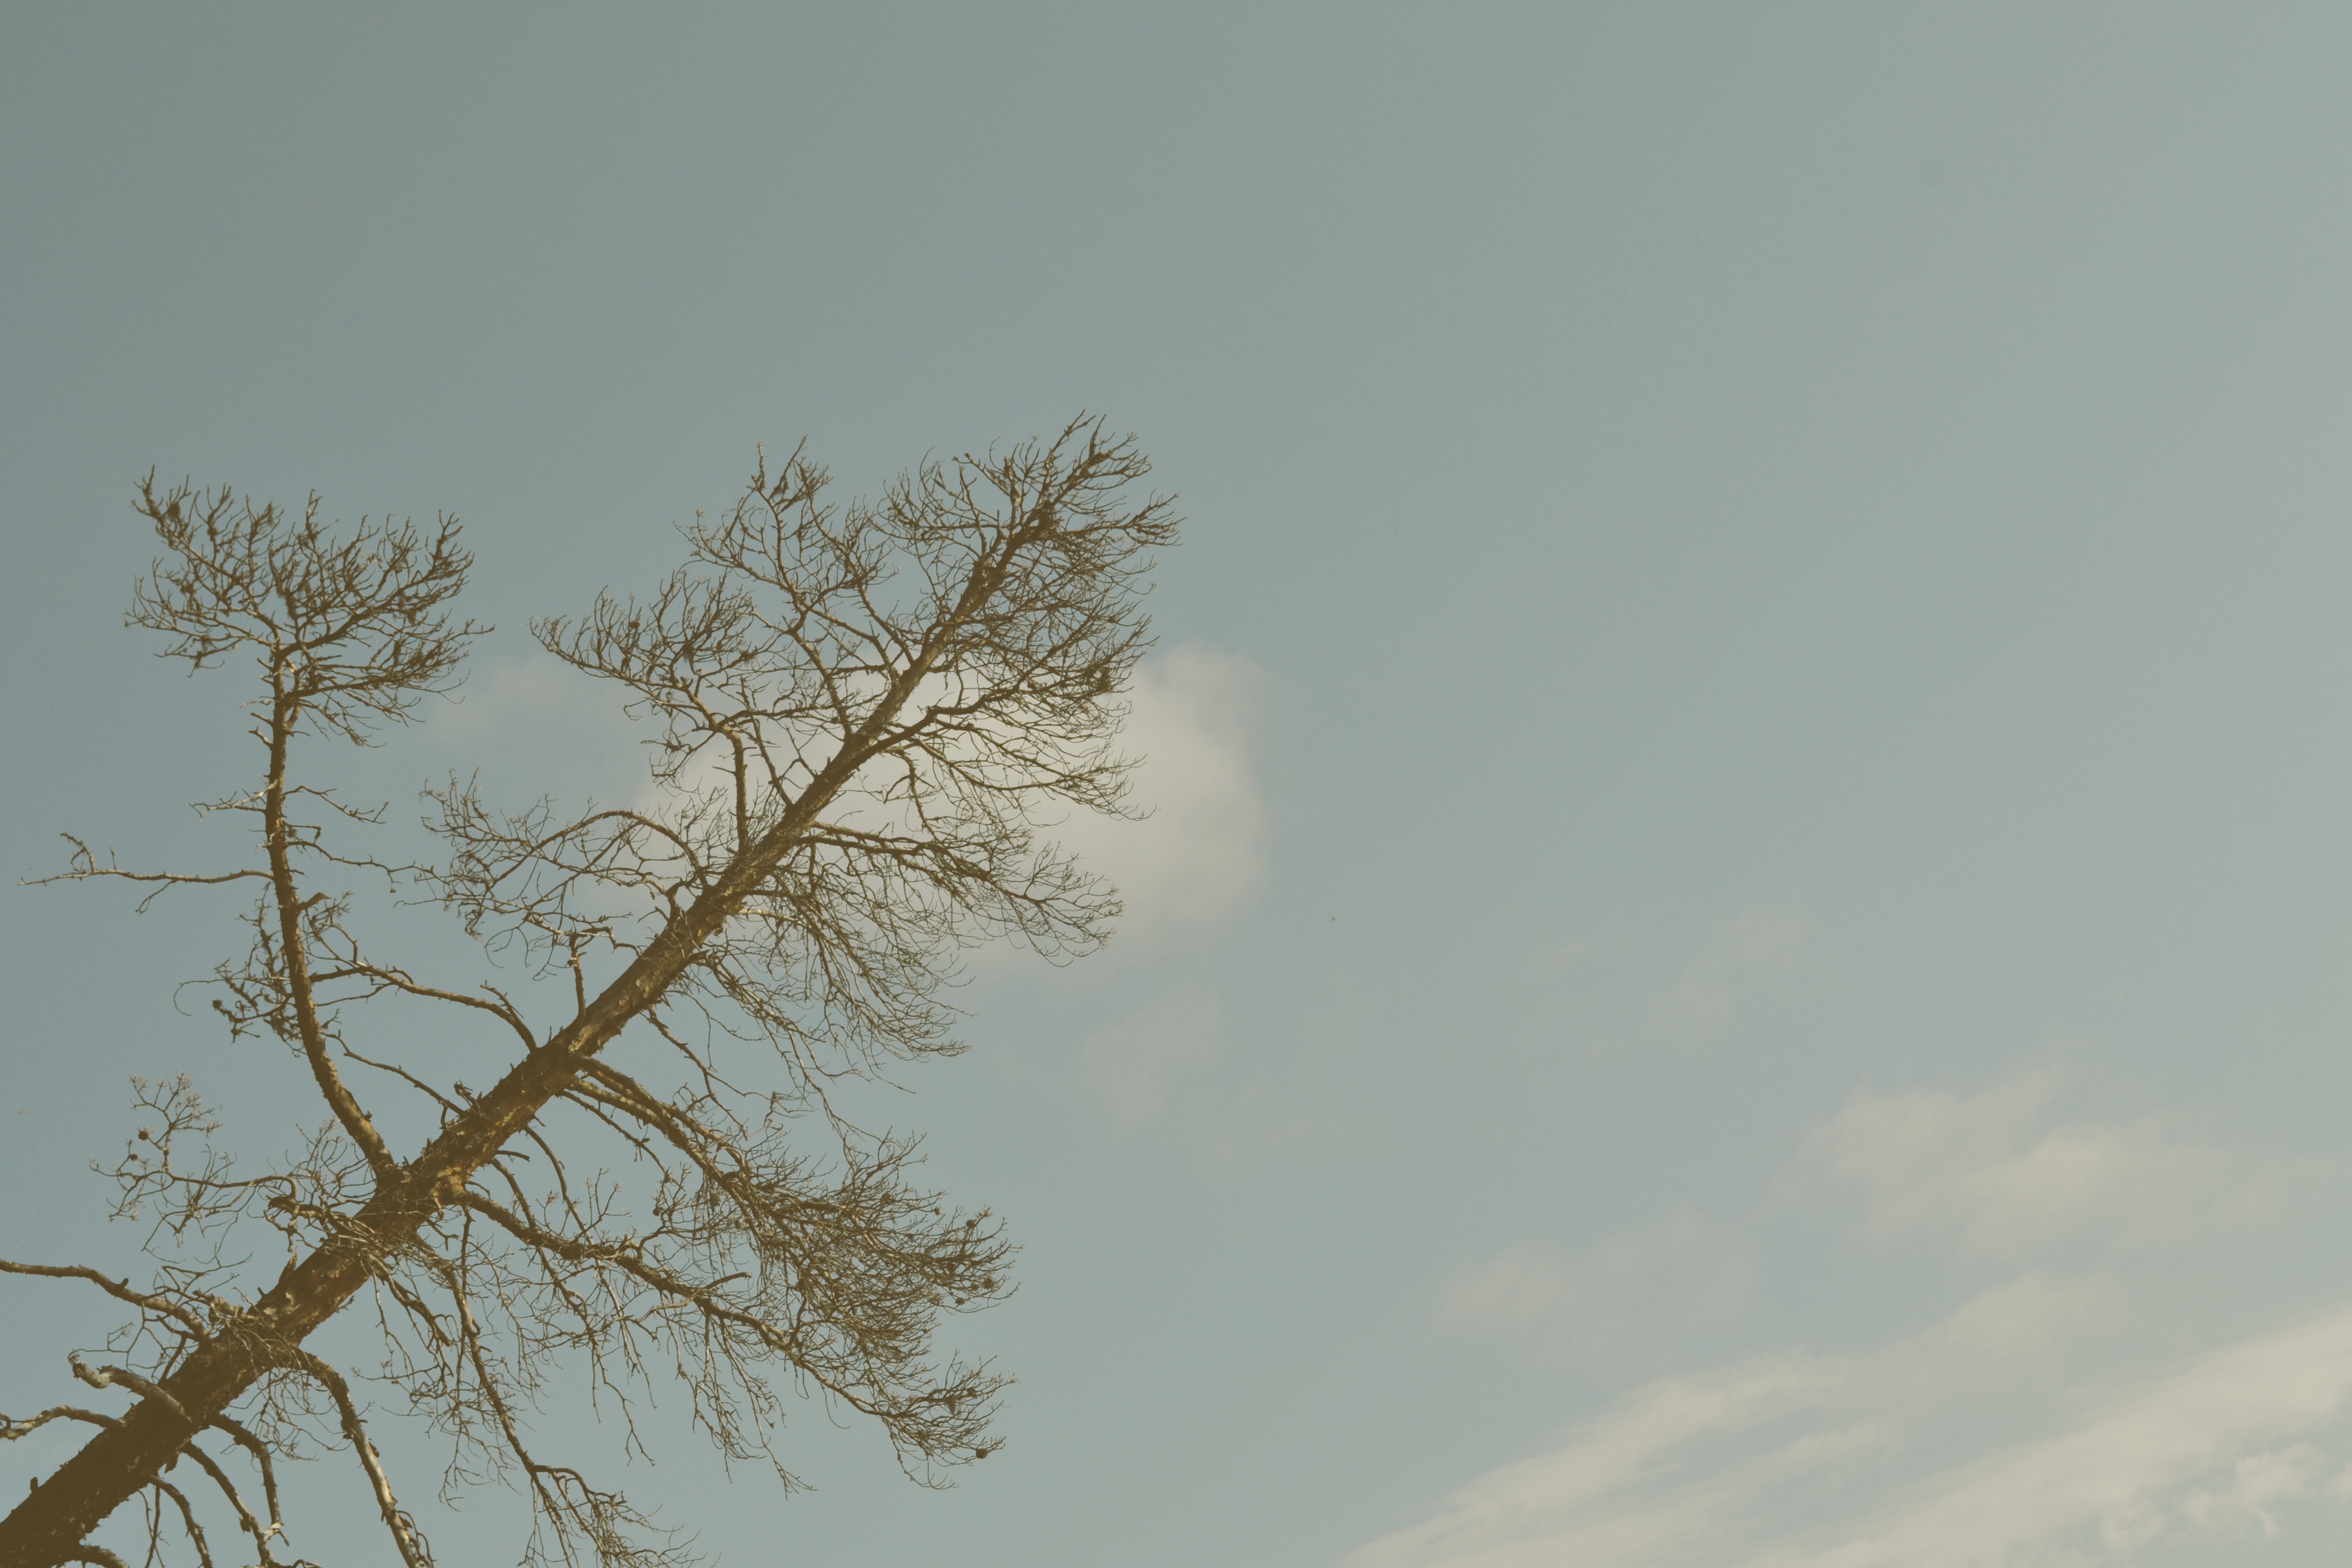
tree, nature, branch, winter, cloud, plant, sky, sunlight, morning, twig, freezing, atmospheric phenomenon, atmosphere of earth, woody plant